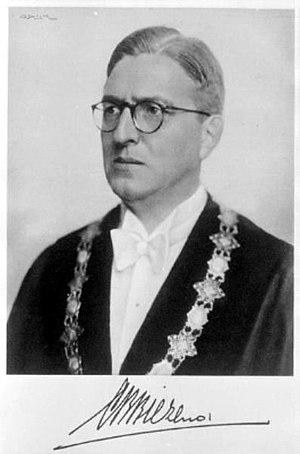
Cornelis Benjamin Biezeno, né le 2 mars 1888 à Delft et mort le 5 septembre 1975 à Wageningue, est un mathématicien néerlandais, professeur de l’université de technologie de Delft. Il s'est principalement consacré à la théorie de la stabilité des structures élastiques.